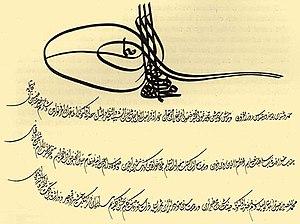
La Paix de Vasvár est un traité de paix signé le 1ᵉʳ août 1664 entre l'Autriche des Habsbourg et l'Empire ottoman après la bataille de Saint-Gothard. Elle met fin à la quatrième guerre austro-turque et assure la paix entre autrichiens et ottomans jusqu'en 1683, année durant laquelle un accrochage à la frontière engendre la grande guerre turque qui voit les ottomans assiéger Vienne pour la seconde fois.